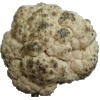
Label: cauliflower